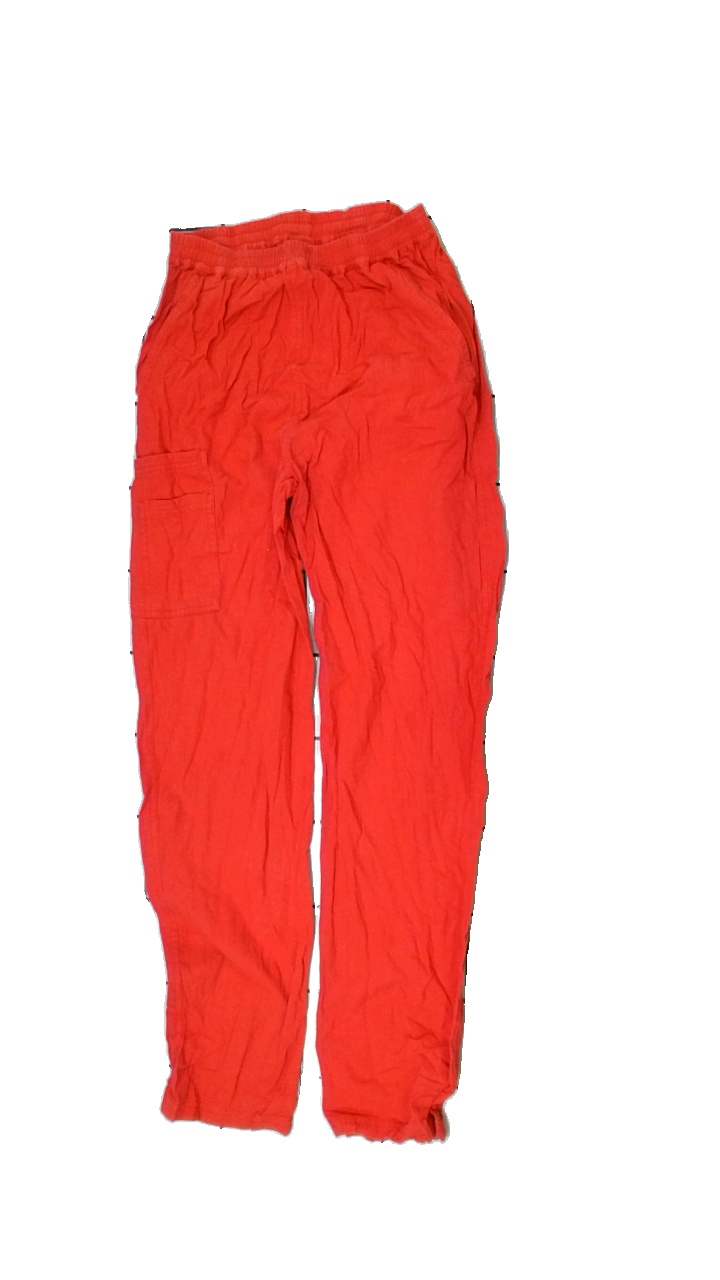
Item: Trousers (Ladies)
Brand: Nytello
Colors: Red
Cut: Regular
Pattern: Other
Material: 100% cotton
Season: All
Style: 80s
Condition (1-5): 2
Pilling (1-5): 2
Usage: Export
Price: <50